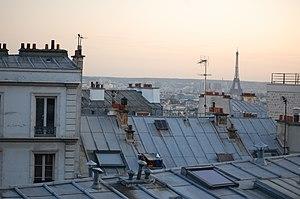
Les toits de Paris sont les toitures caractéristiques de la capitale française. Ce patrimoine architectural emblématique touristique de Paris, est un des thèmes artistiques de prédilection des toiturophiles, artistes, poètes, photographes, peintures, ou cinéastes... Ils font l'objet d'un projet d'inscription au Patrimoine mondial de l'UNESCO depuis 2014.